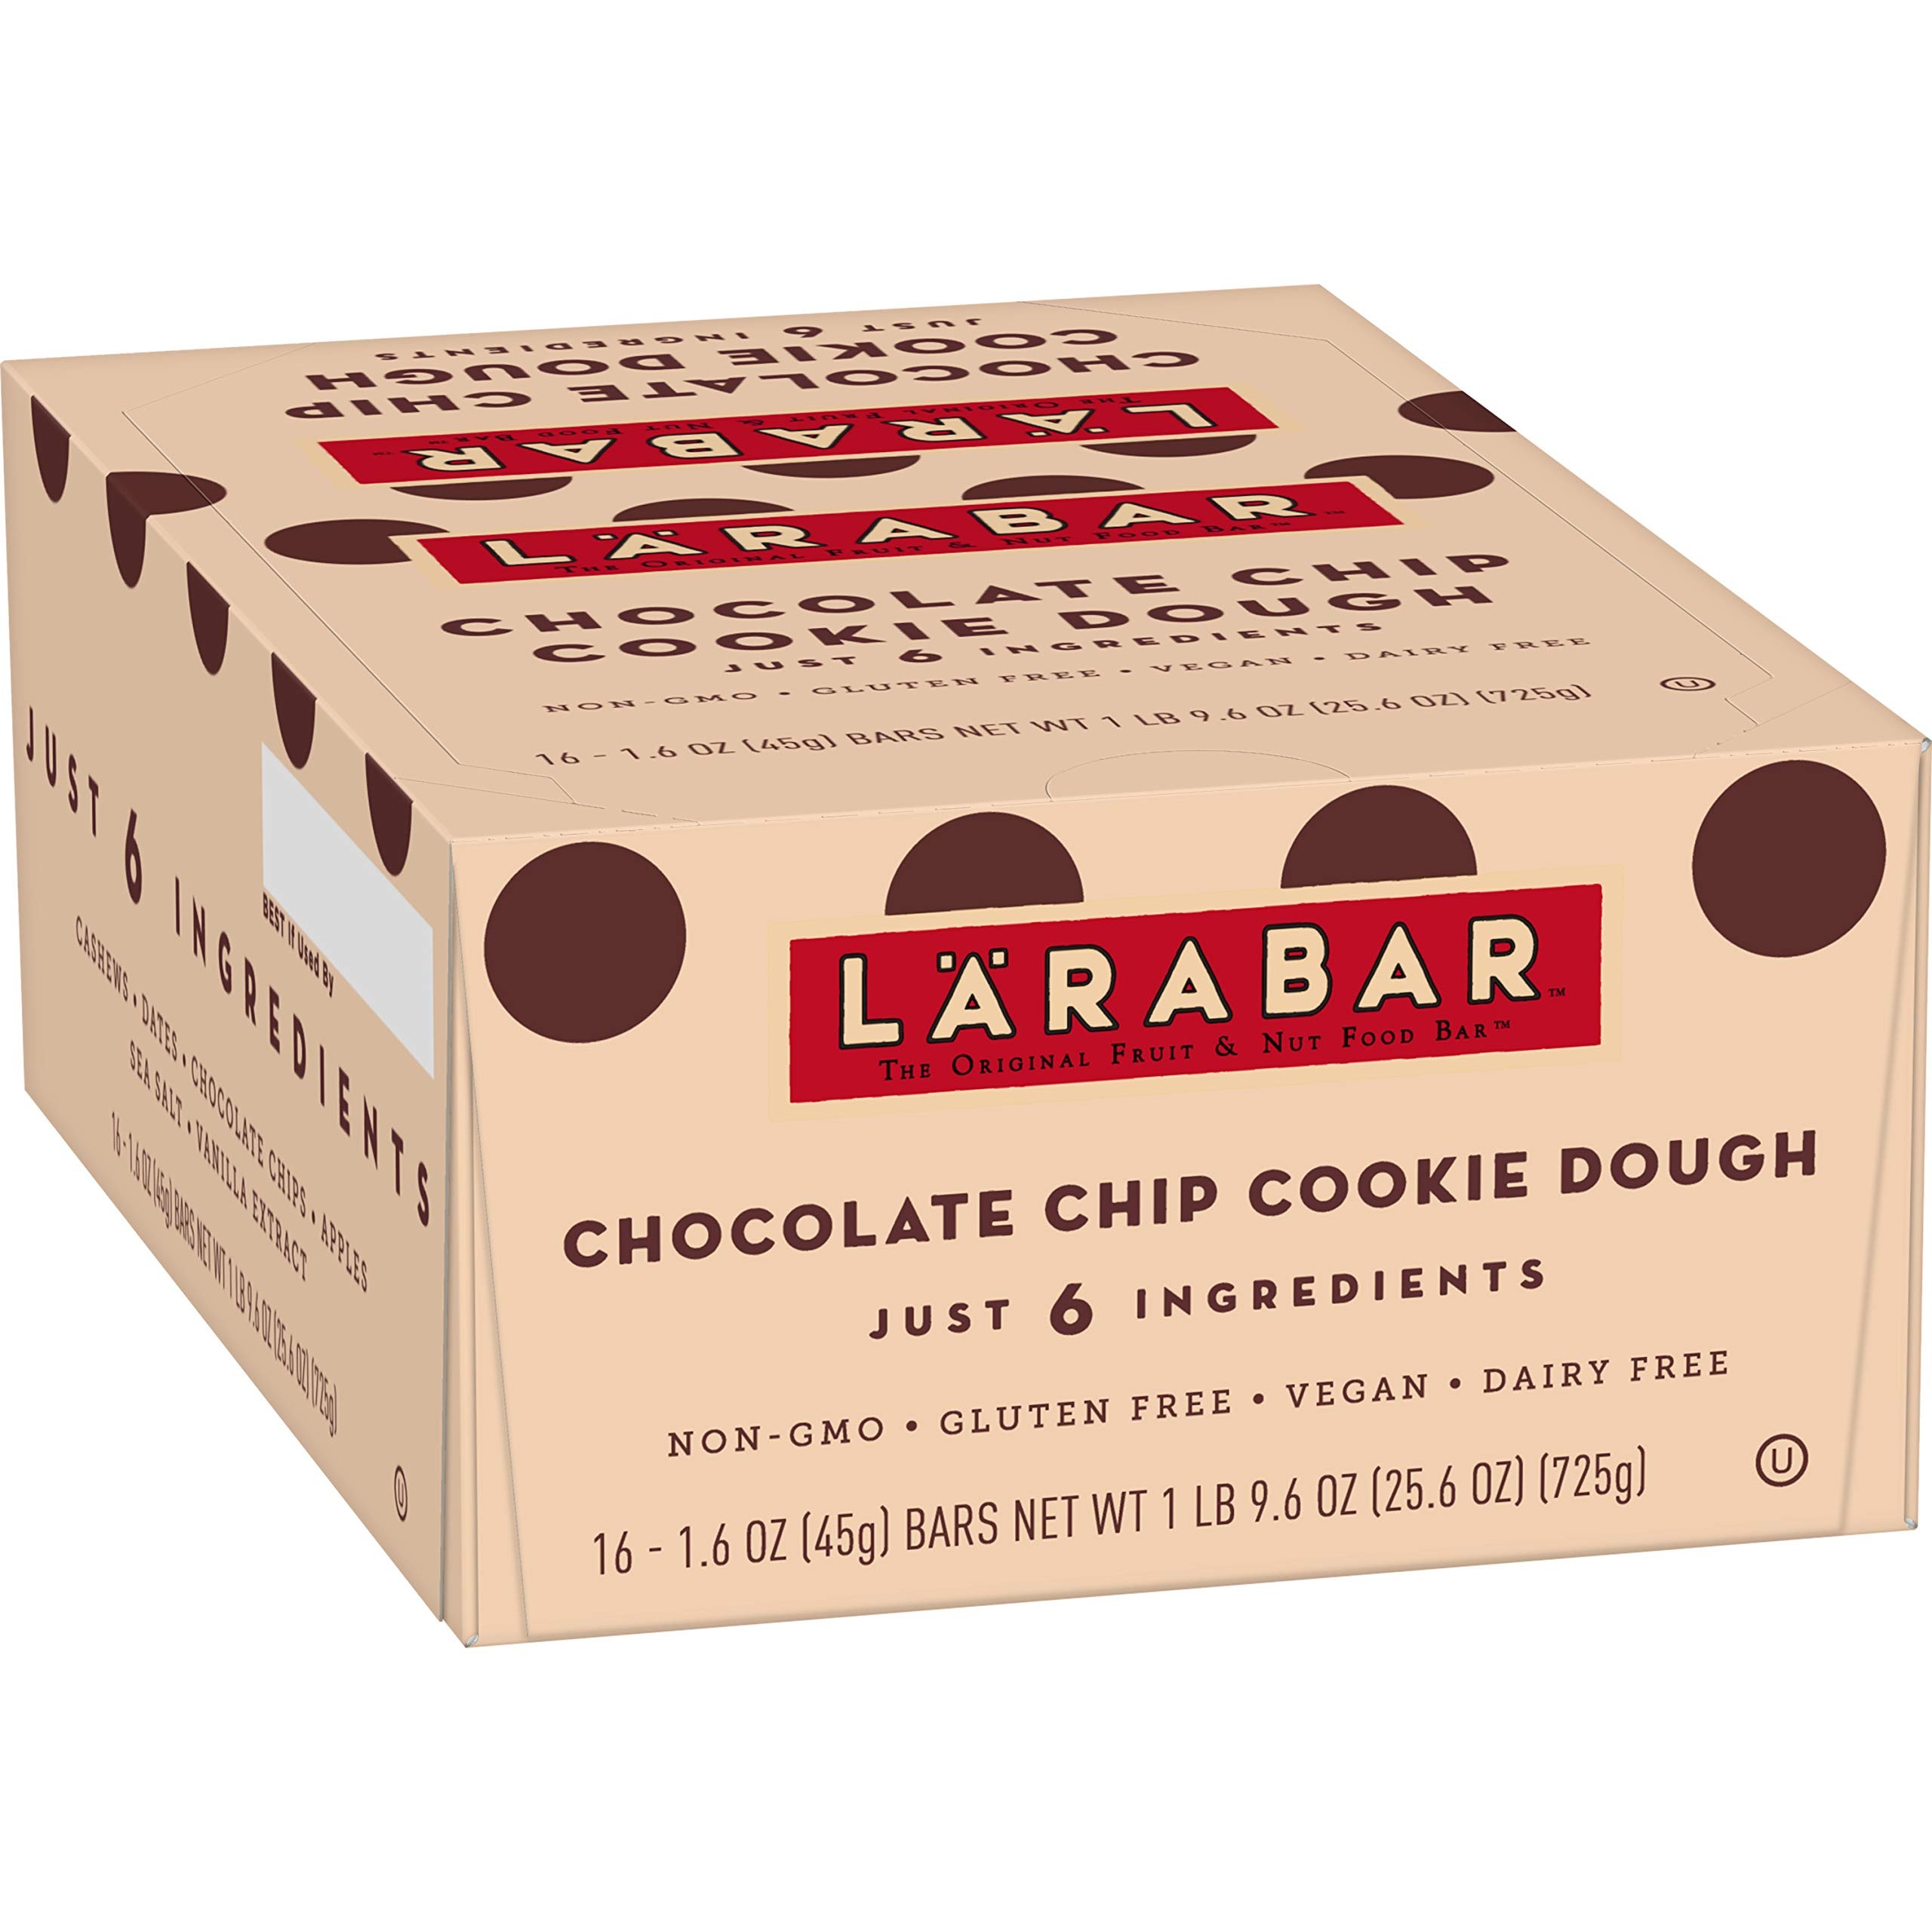
Item Name: Larabar Gluten Free Bar, Chocolate Chip Cookie Dough, 1.6 oz Bars (16 Count), Whole Food Gluten Free Bars, Dairy Free Snacks
Bullet Point 1: Raise A Bar to Real: With 100% real ingredients, you can Raise A Bar to what you love! Larabar makes simple snacks you can feel good about eating with many gluten free, dairy free and vegan options to choose from
Bullet Point 2: 100% Real Ingredients: Larabar Chocolate Chip Cookie Dough is made from just 6 simple ingredients: cashews, dates, chocolate chips, apples, sea salt and vanilla extract
Bullet Point 3: Clean Eating Made Simple: Kosher, Dairy Free, Vegan, Non-GMO, Soy Free, Gluten Free
Bullet Point 4: Real Life Calls for Real Food: Real life calls for real ingredients to help you conquer your day, conveniently wrapped and perfect for packing on the go
Bullet Point 5: Contains: 1 box with 16 bars
Value: 16.0
Unit: Count

Price: 23.89